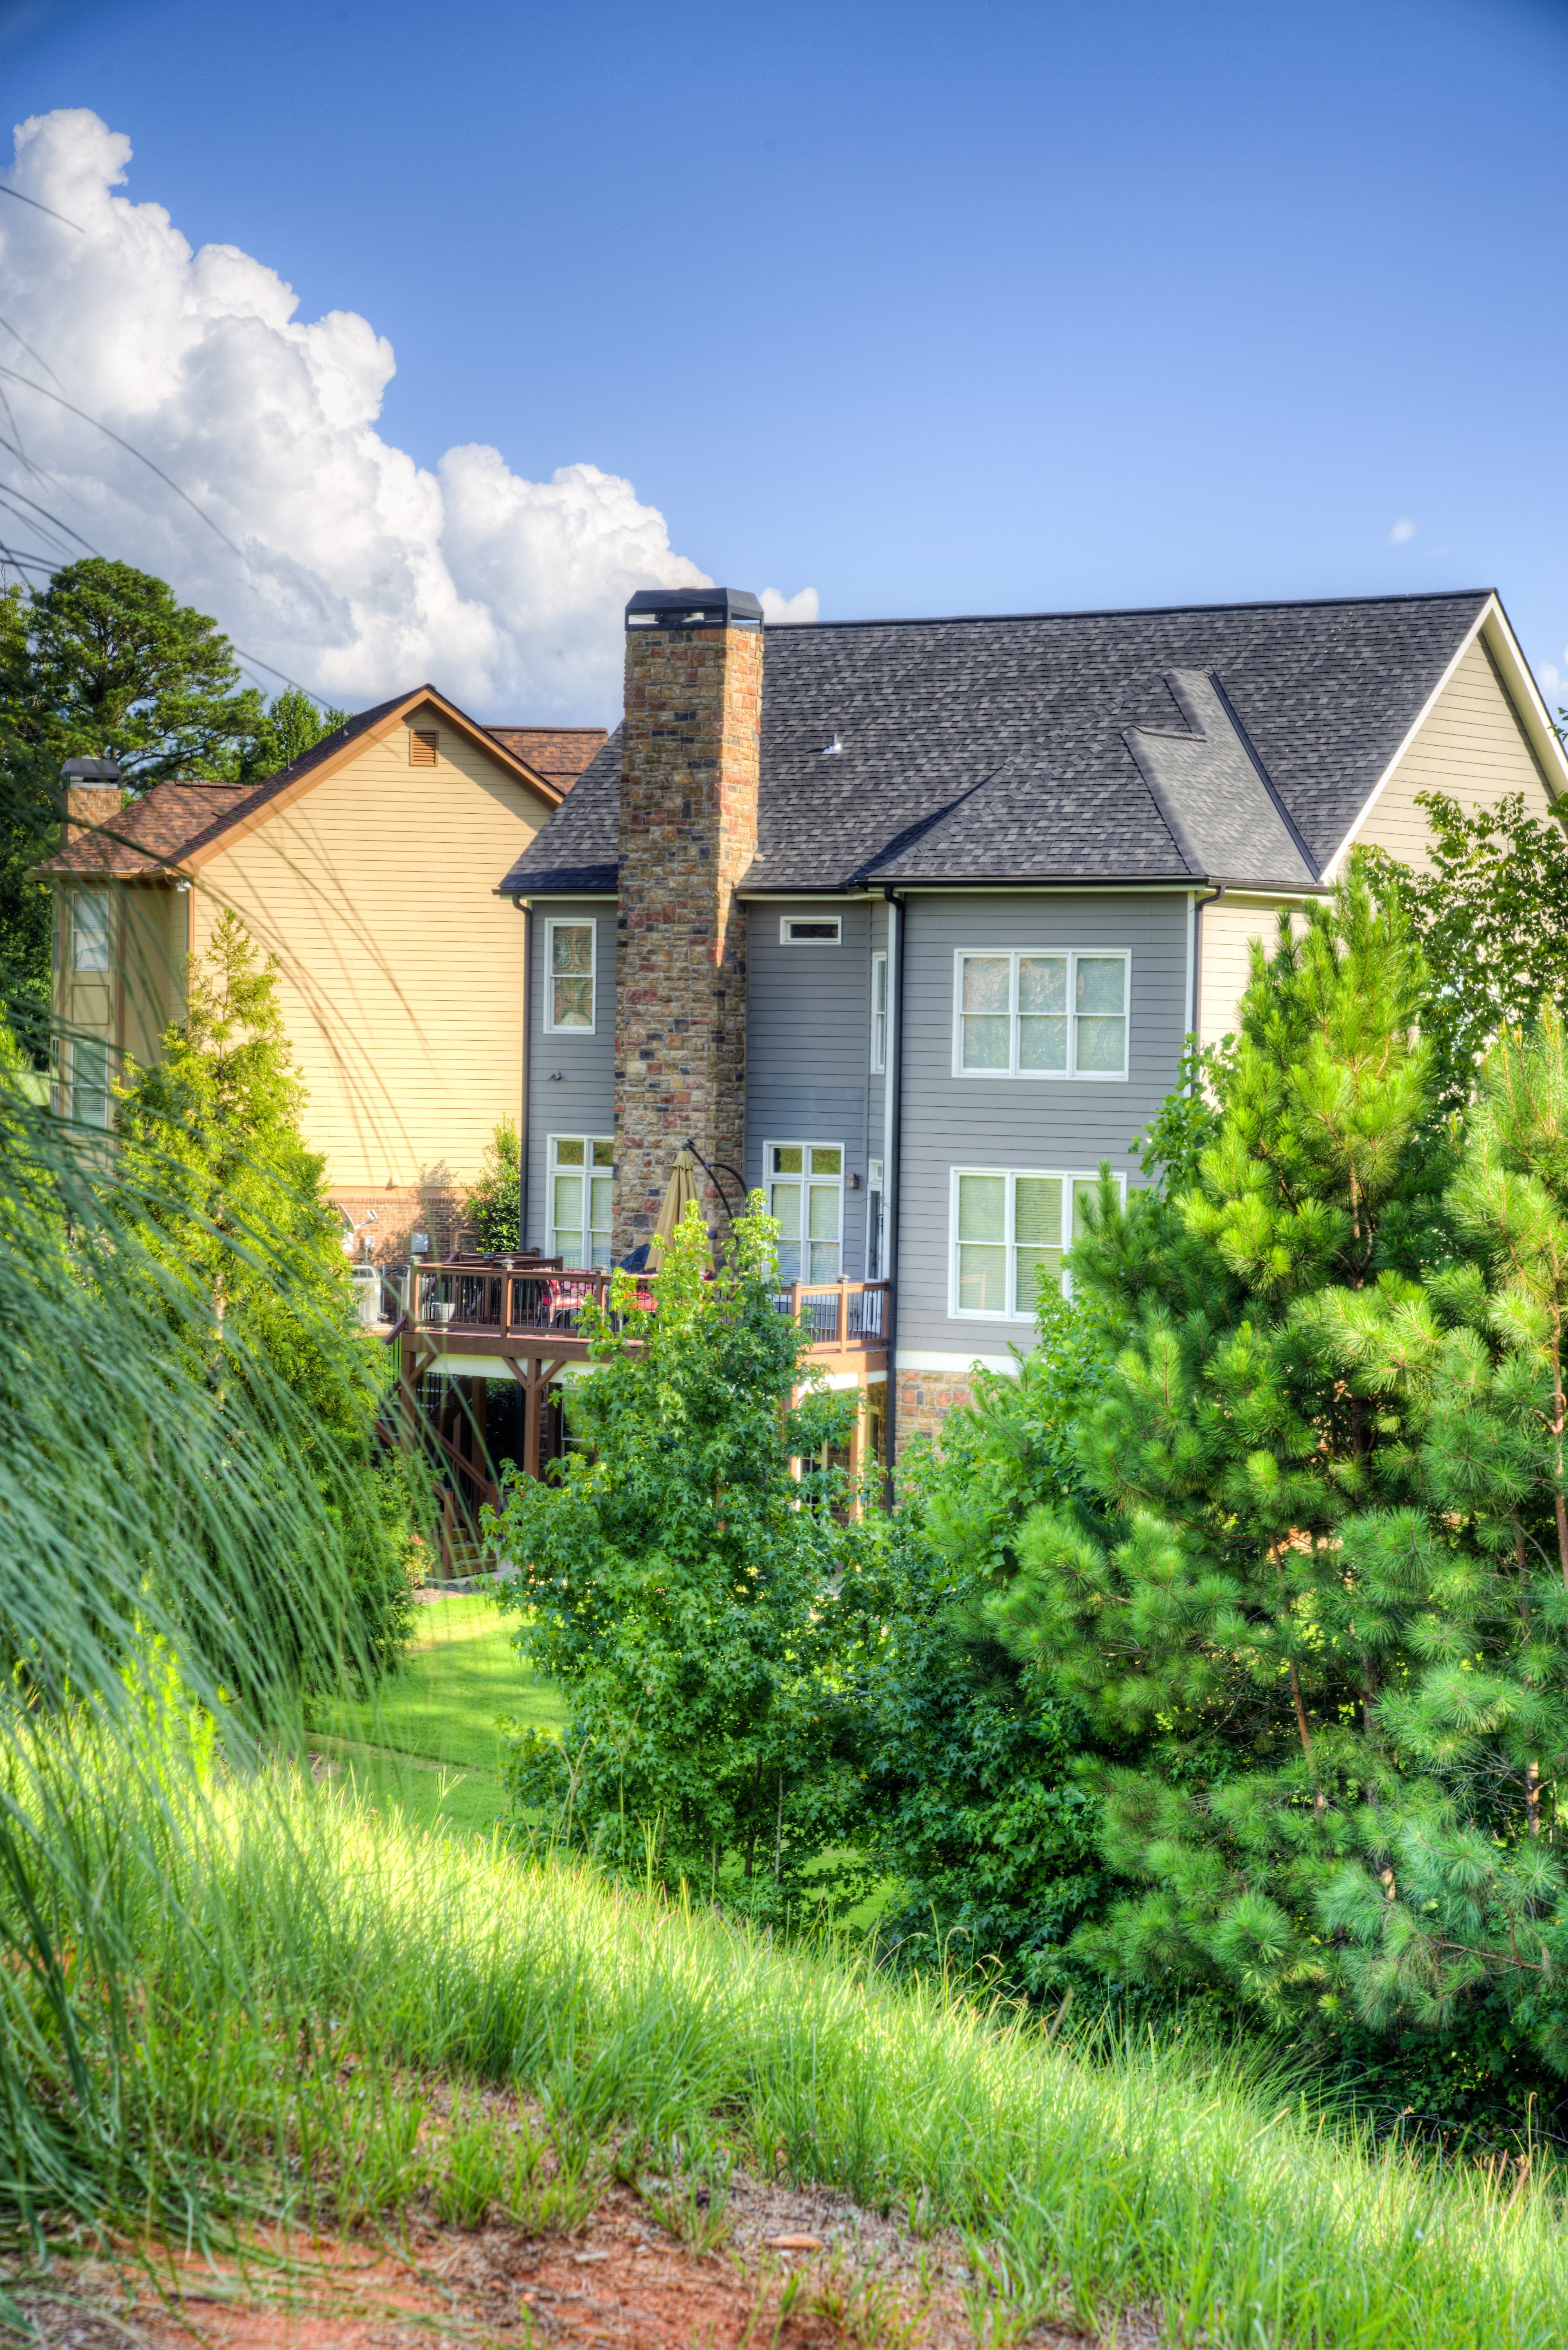
landscape, nature, grass, farm, lawn, house, lake, roof, home, suburb, cottage, scenery, backyard, facade, property, garden, houses, farmhouse, landscapes, beautiful, estate, yard, siding, neighbourhood, real estate, rural area, residential area